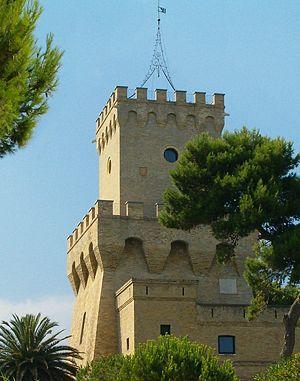
Pineto est une commune italienne d'environ 14 850 habitants, située dans la province de Teramo, dans la région Abruzzes, en Italie méridionale.